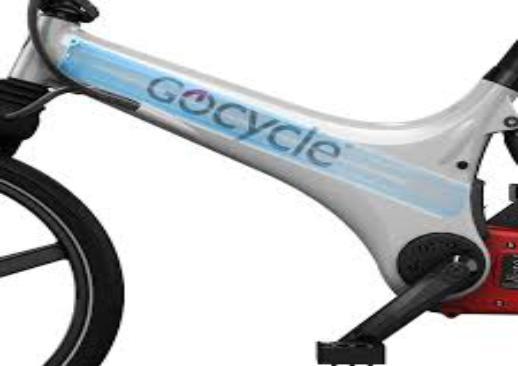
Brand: gocycle
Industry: Transportation